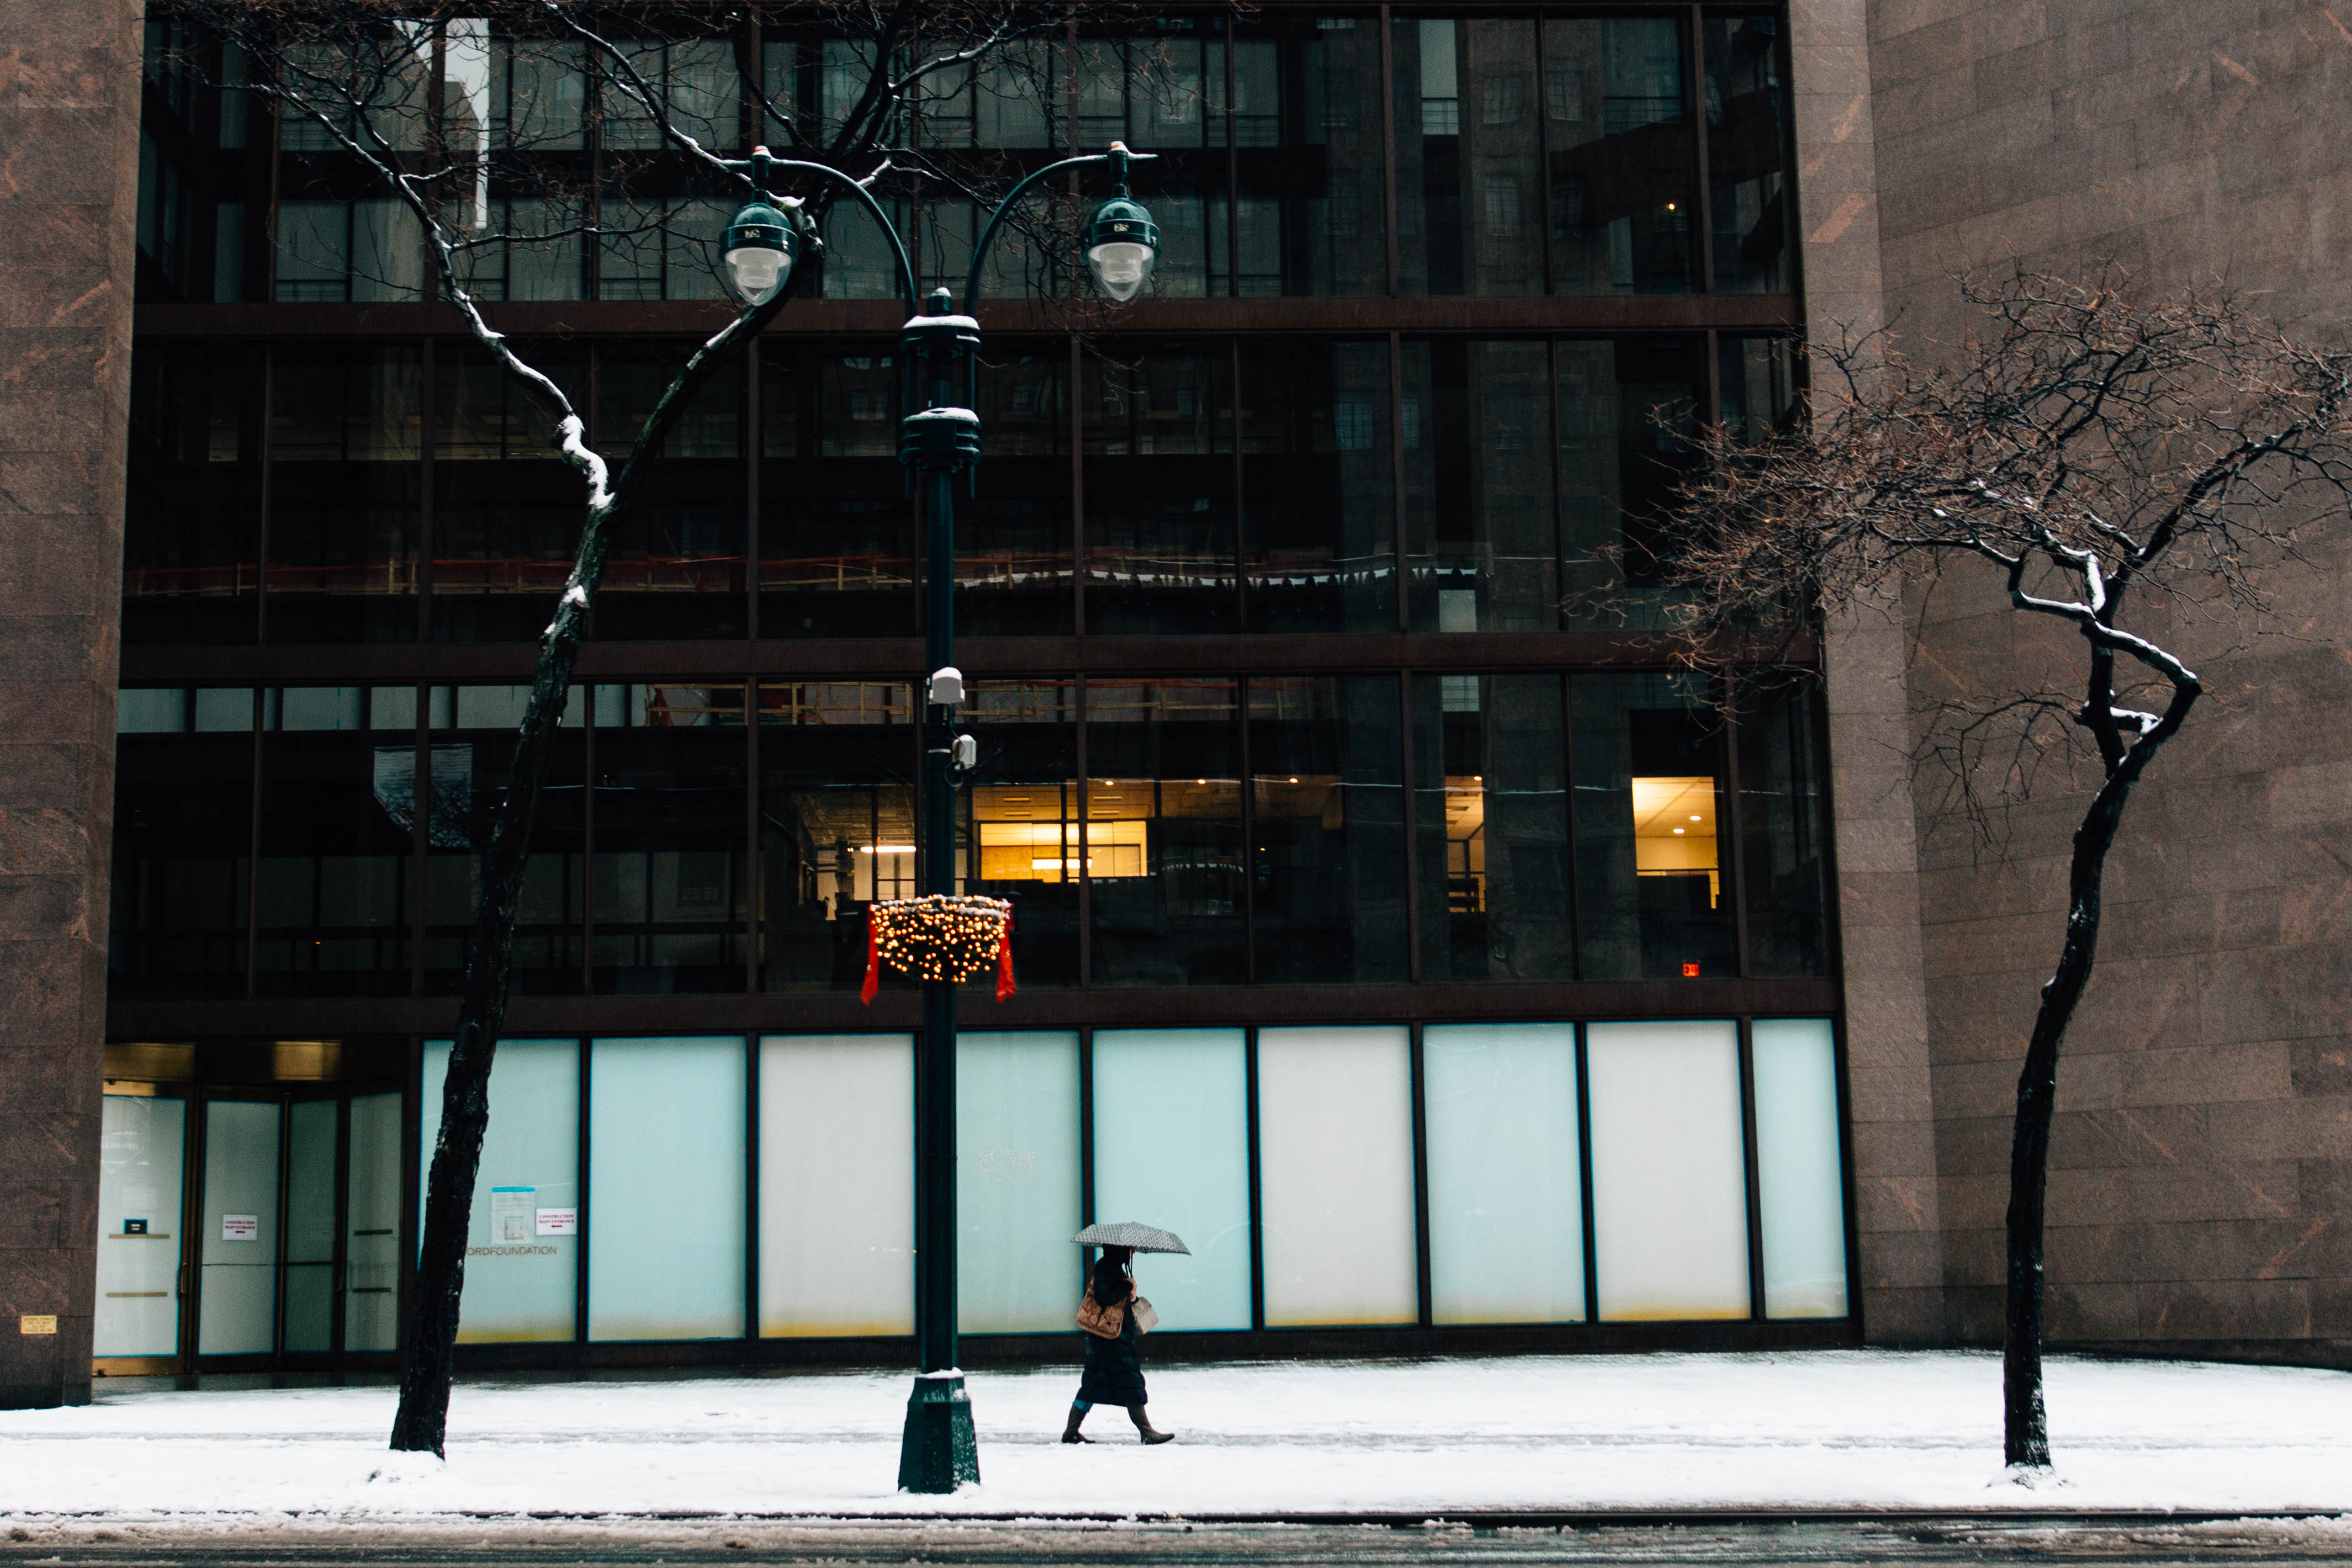
architecture, road, street, window, city, downtown, reflection, facade, lighting, urban area